Nikon

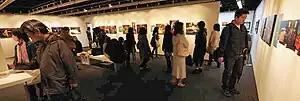
Inside the Nikon Salon

Along with the D750 and D500 above, these are the only Nikon DSLR's with the articulated (tilt-and-swivel) display.